Linlithgow Loch

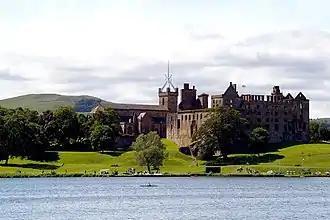
View of Cockleroy Hill, St Michael's Church, and Linlithgow Palace, from the north shore.

Linlithgow Loch was once famed for its brown trout, but most of the sport today comes from stocked rainbow trout, regularly released by the Forth Area Federation of Anglers.